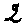
Label: 2